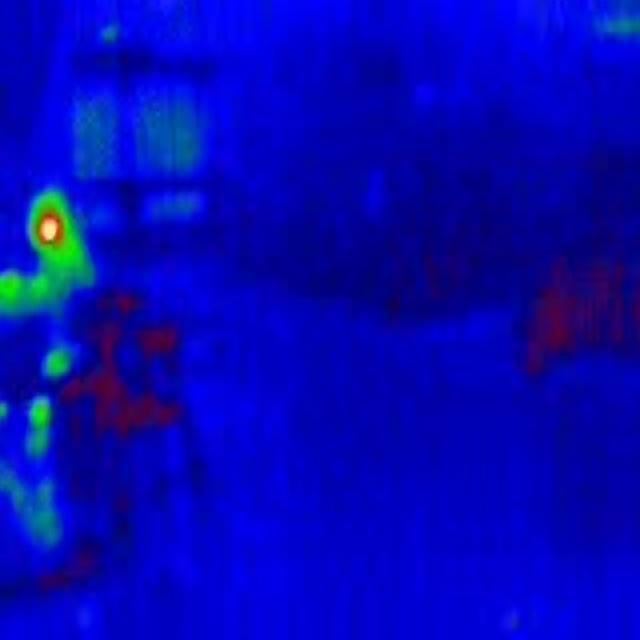
Detected objects:
label: person